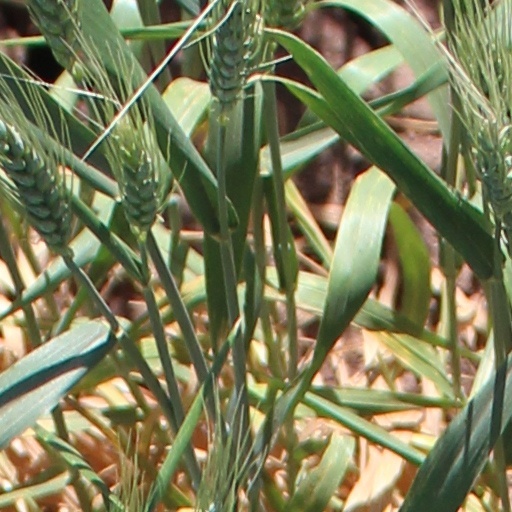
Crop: wheat